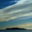
Label: cloud